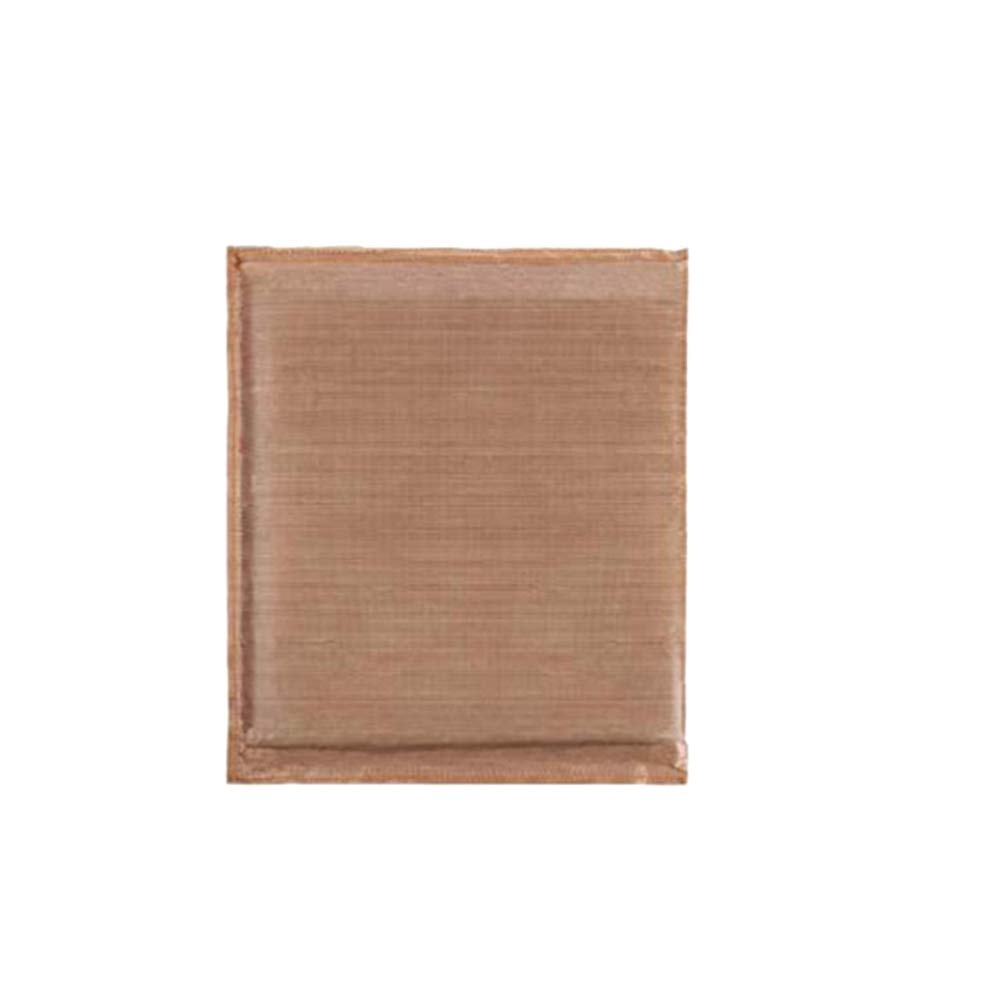
15x12inch Heat Press Pillow Reusable Heat Resistant Heat Pressing Transfer Pillow Heat Transfer Tool Heat Press Pillows,Pressing Pillow for Heat
Brand: HEALLILY Features: 👚👚【Versatile Design】our heat transfer press tool pillow is designed to handle items with thick seams, zippers, buttons, drawstrings, or straps, making it a versatile tool for any heat transfer project. 👚👚【Professional-Quality Results】with its durable construction and easy-to-use design, our heat transfer press tool kit pillow helps you achieve professional-quality results every time. 👚👚【Time-Saving Solution】 our heat press pillow Mat is a time-saving solution for anyone looking to create custom designs on items with thick seams or small areas, without the need for a heat press machine. 👚👚【Cost-Effective】our heat transfer press tool pillow is a cost-effective solution for creating custom designs, without the need for expensive equipment or outsourcing. 👚👚【Perfect for Small Items】 our heat resistant tape is perfect for creating custom designs on small items like children's shirts that cannot be fully placed on a heat press machine, making it a must-have tool for any DIY crafter or small business owner. Binding: Office Product model number: ZC15MF05K4S2GCY11P0IHJPC Part Number: KB27KF15XJS60WM9WB19IT4B Details: Description This item is a heat pressing pillow. It can well protect your working surface and help you get the smooth beautiful pattern transfer on clothing easily. The heat press transferpillow is perfect for heat press and vinyl projects. Features Color: brown Material: PTFE. Size: About38 x 30 x 1cm. EAN: 0738570598565 Package Dimensions: 16.7 x 12.8 x 0.8 inches
Brand: HEALLILY
Category: Arts & Entertainment > Hobbies & Creative Arts > Arts & Crafts > Art & Crafting Tools > Craft Cutting & Embossing Tools > Embossing Heat Tools